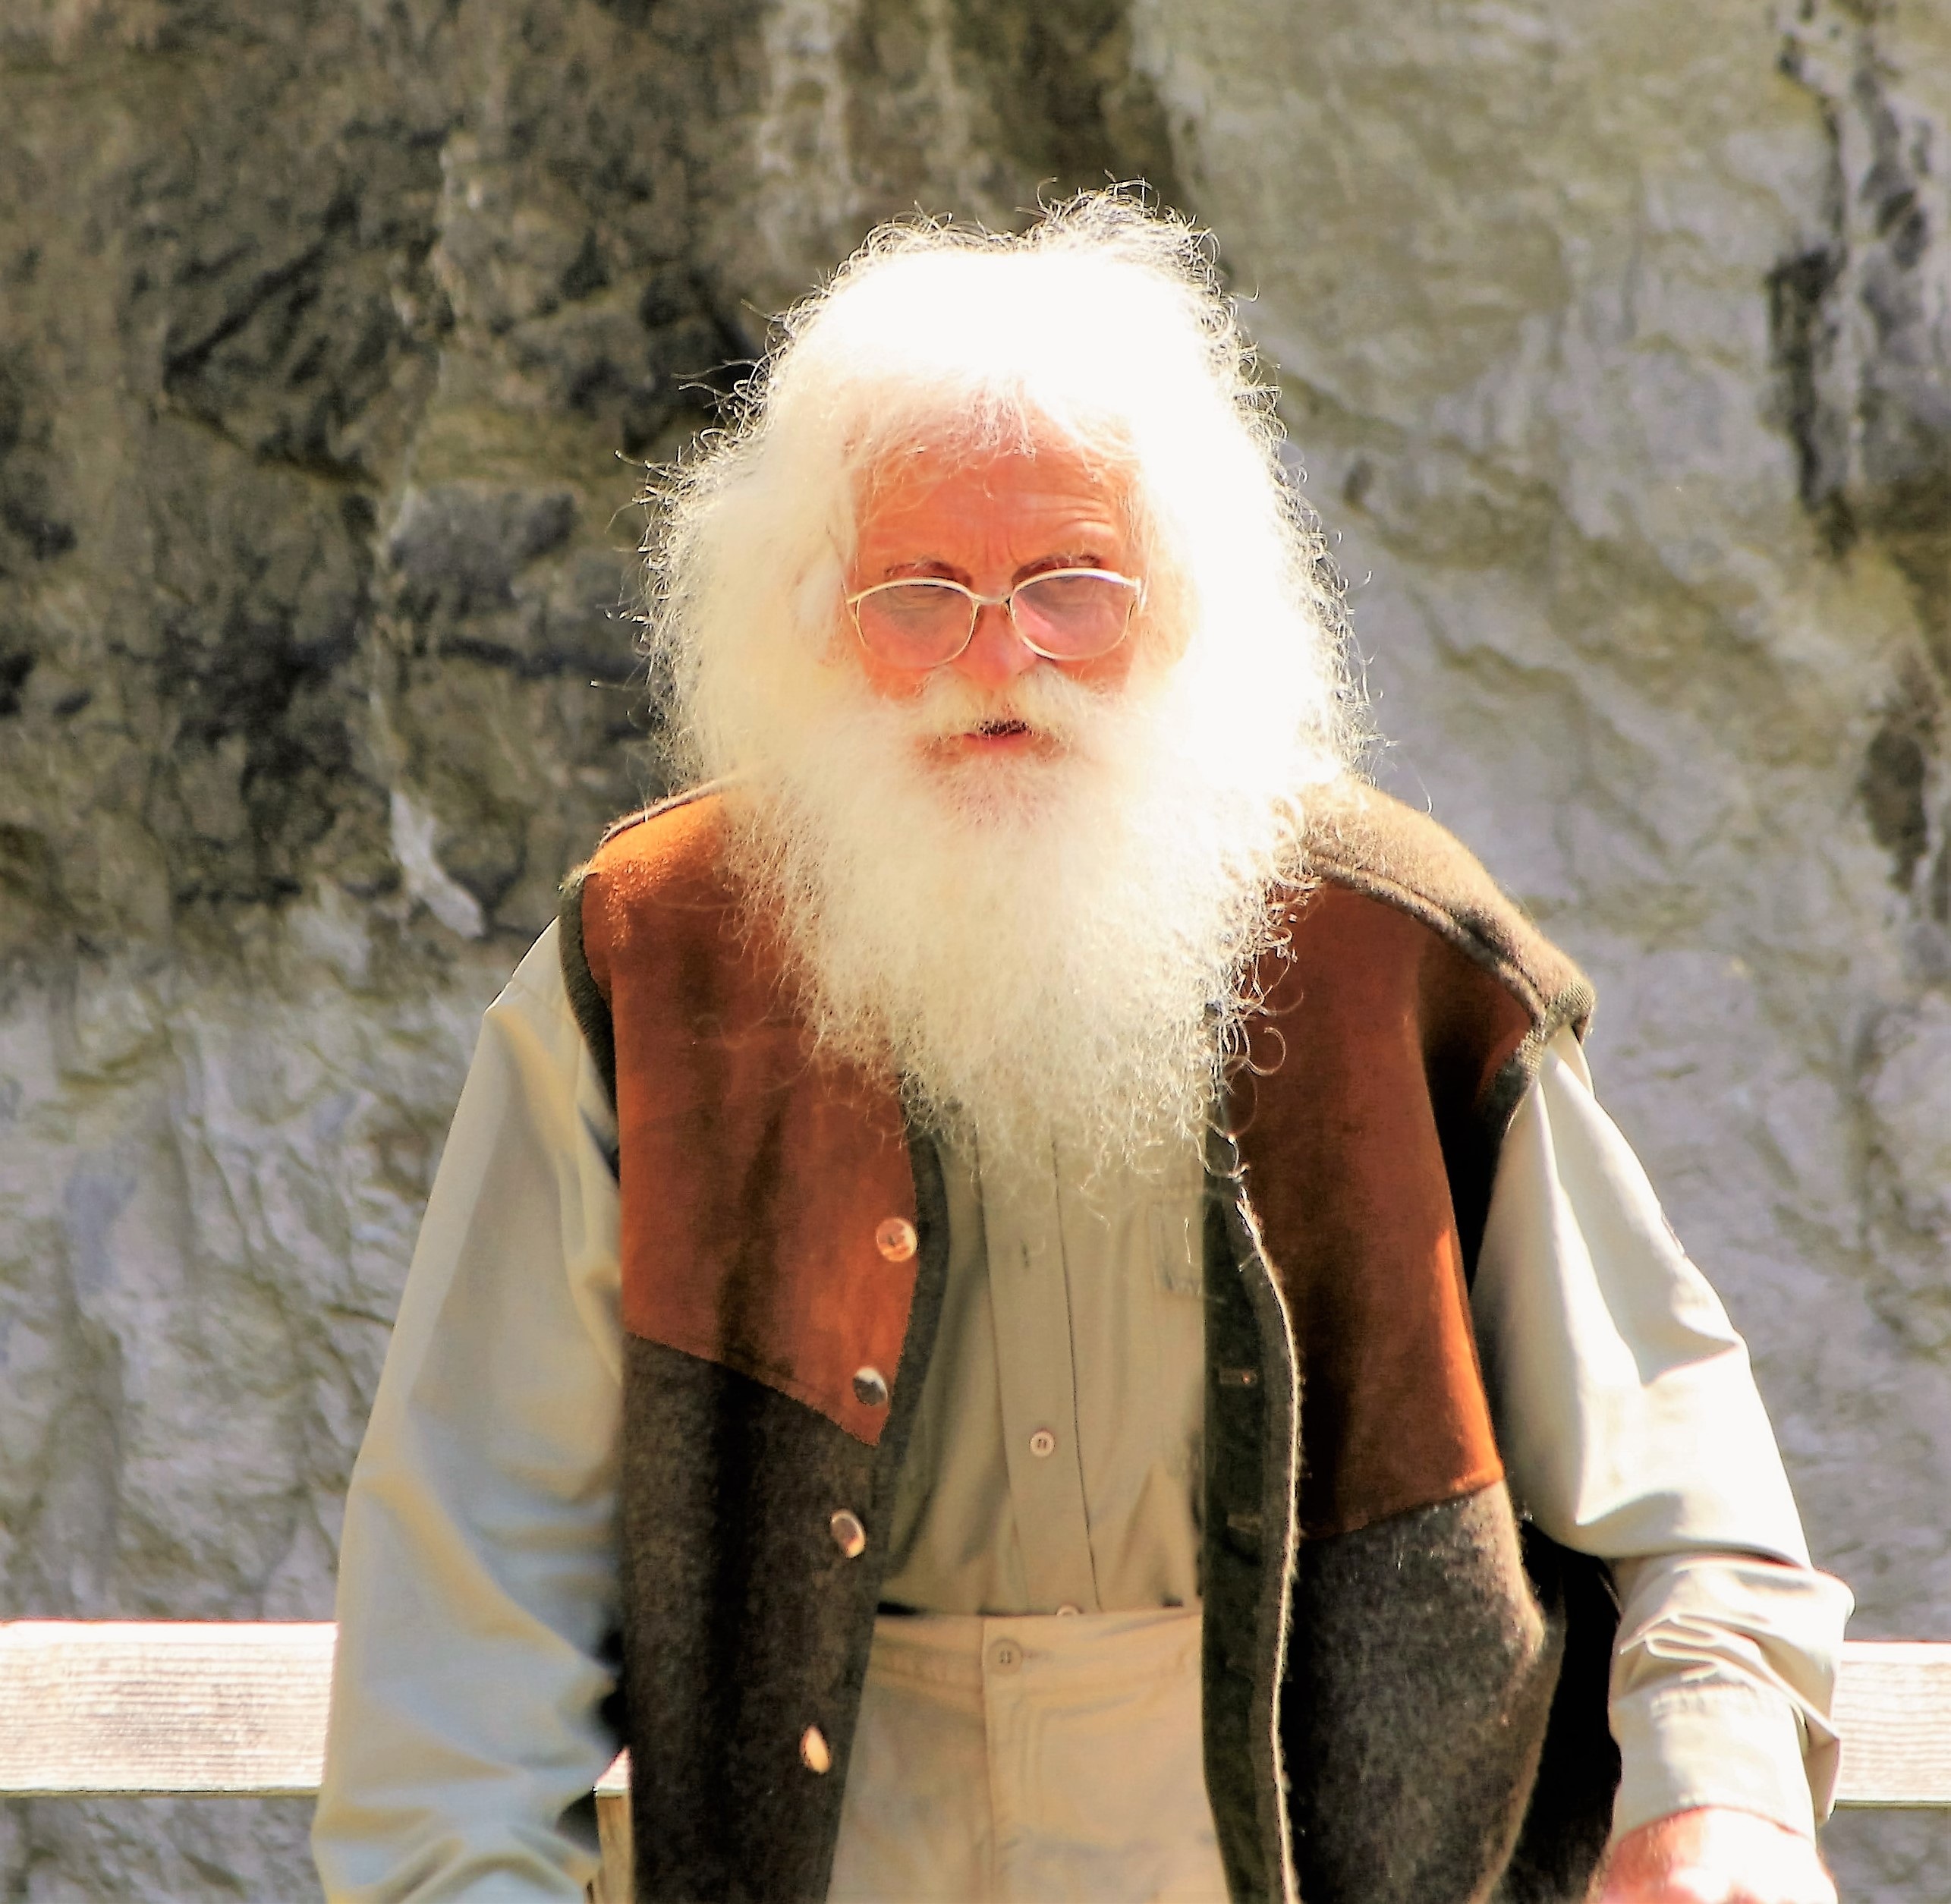
man, hair, white, portrait, hairstyle, beard, old man, age, unique, bearded, facial hair